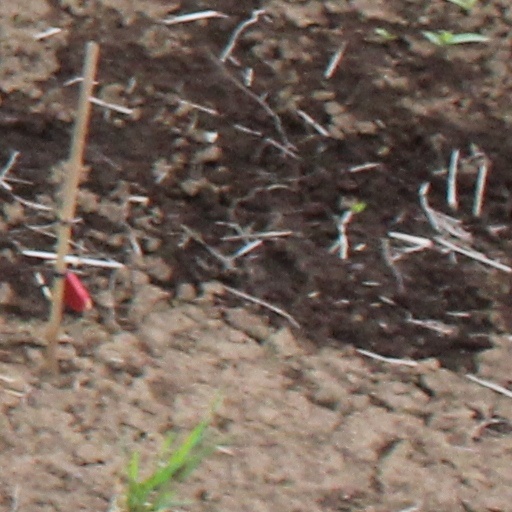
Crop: wheat